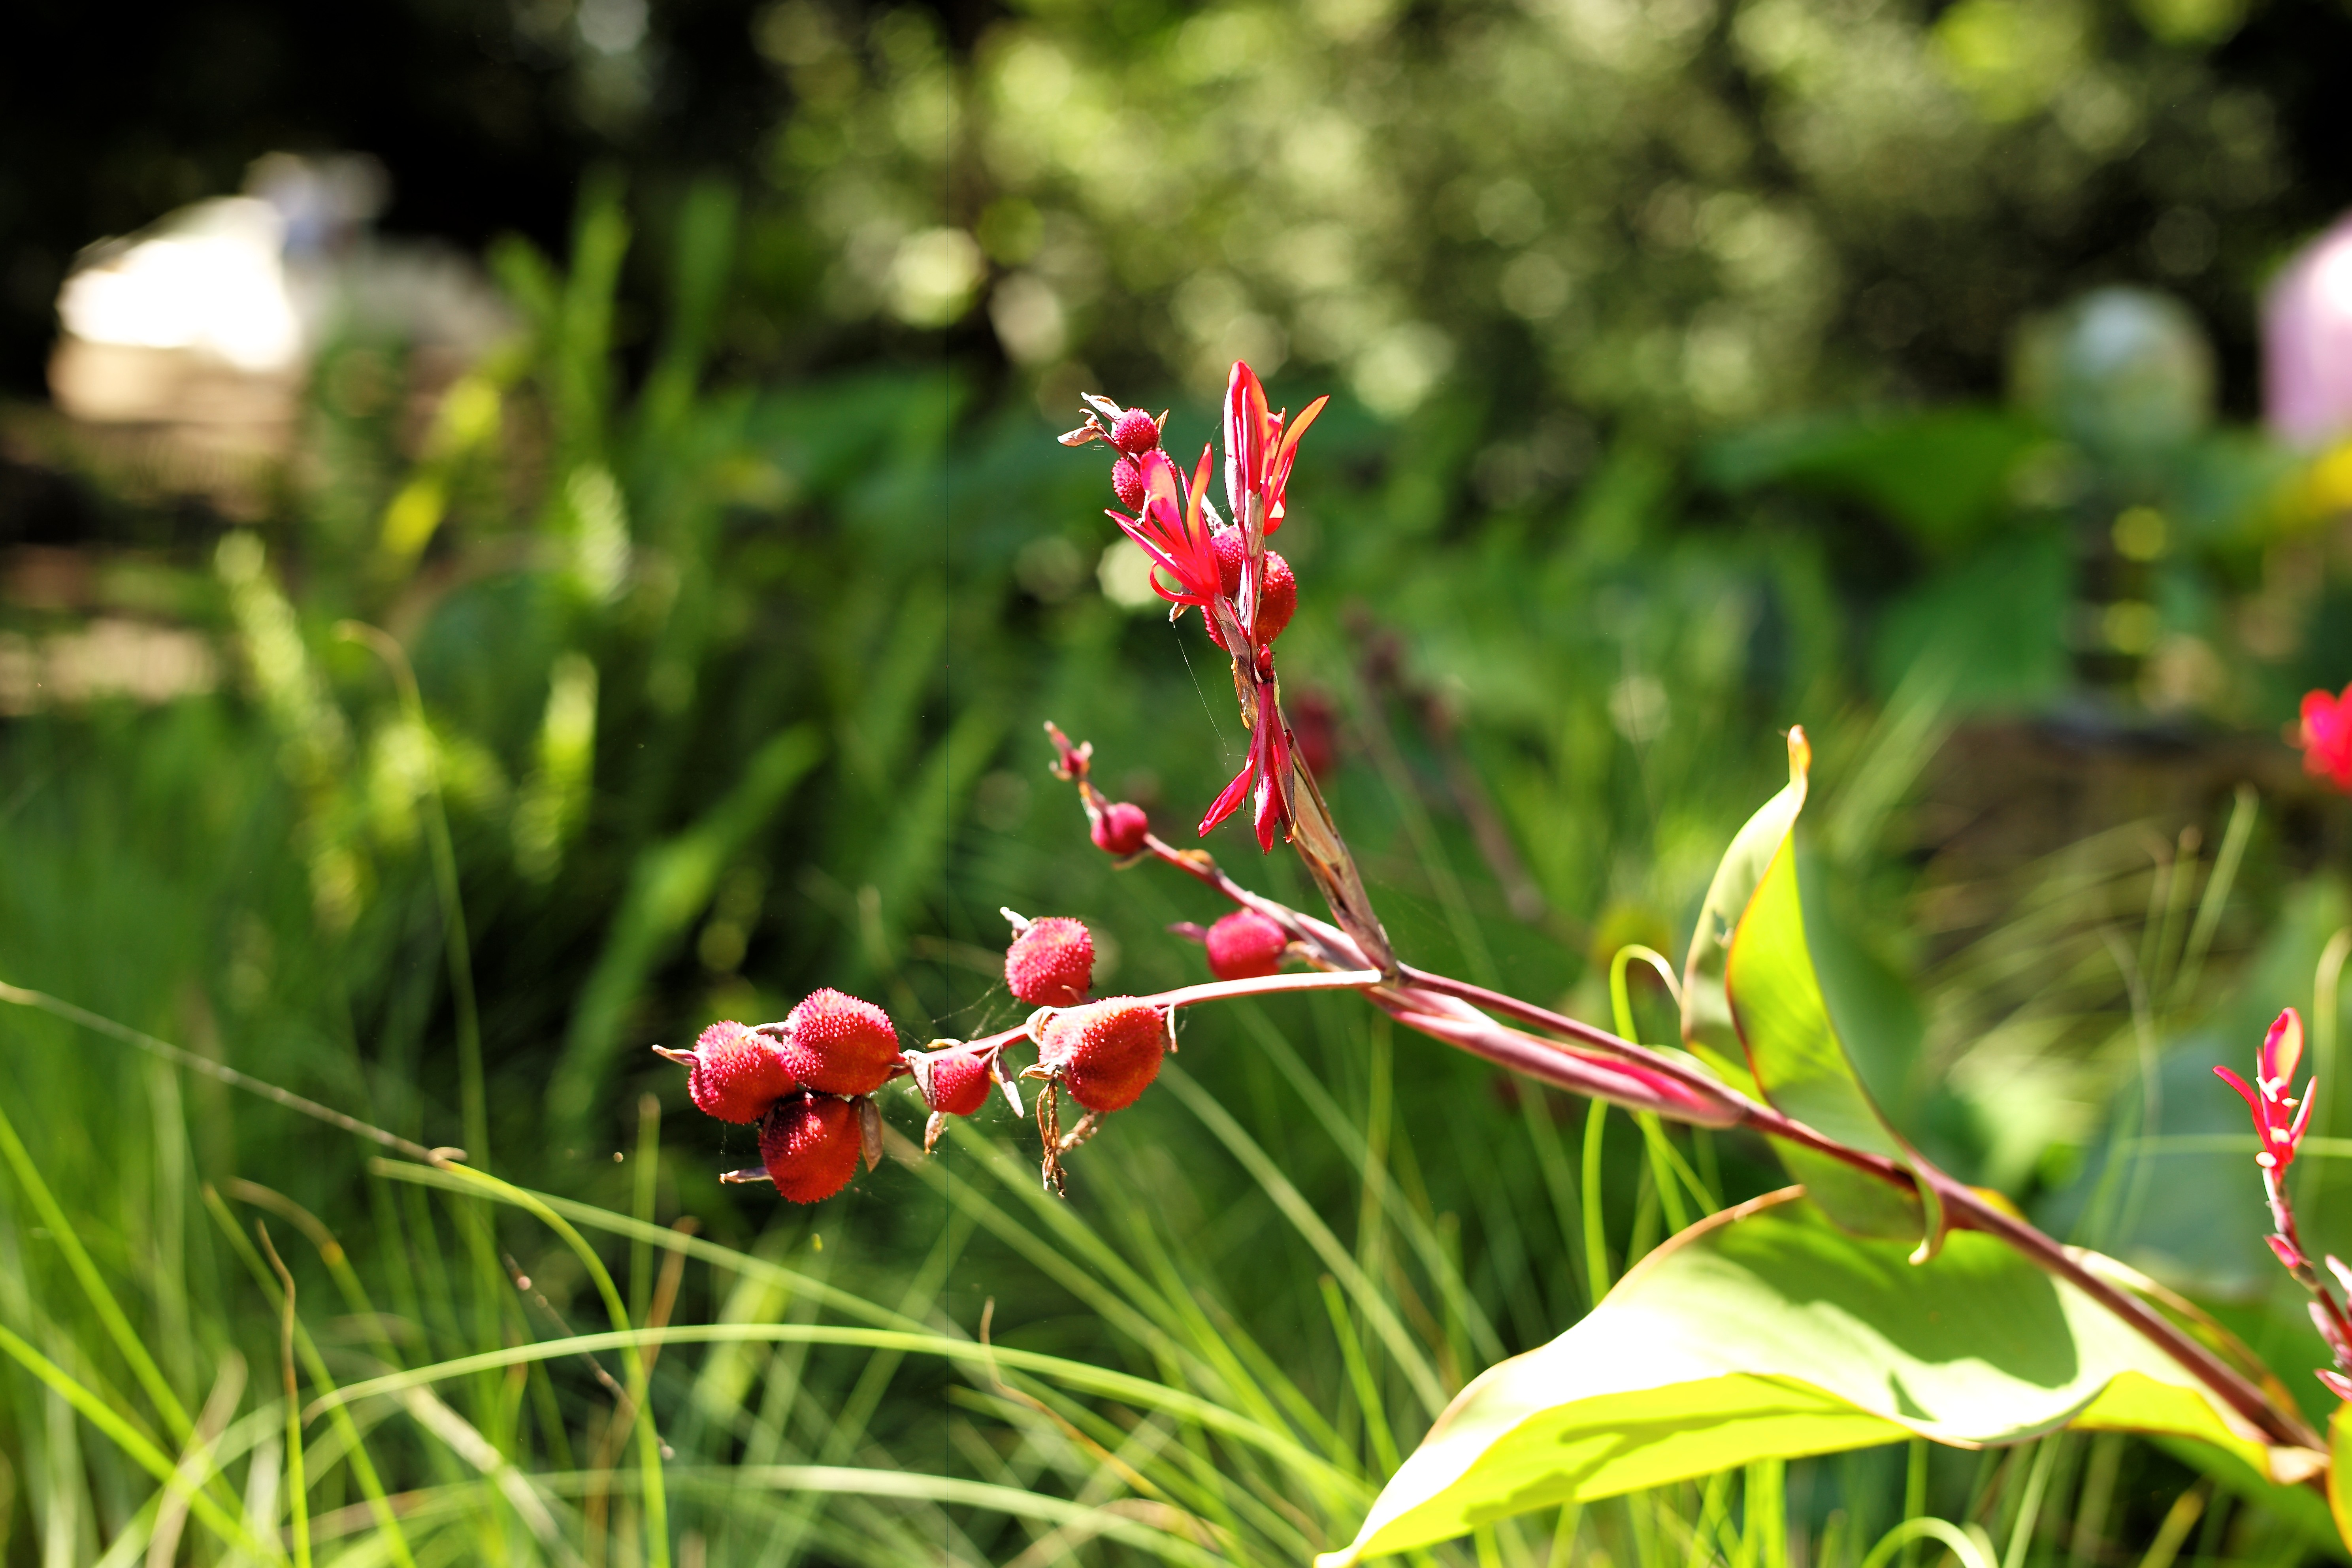
nature, grass, branch, blossom, plant, meadow, leaf, flower, travel, green, red, autumn, africa, botany, garden, flora, wildflower, shrub, tanzania, arusha, macro photography, flowering plant, land plant